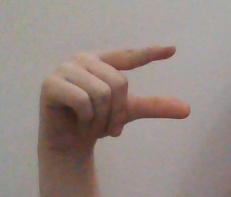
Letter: dal